Thomas Benton Gatch

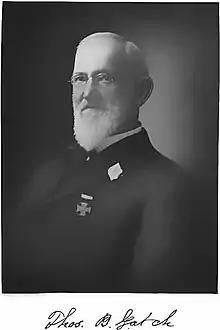
Major Thomas Gatch

Thomas Benton Gatch (May 21, 1841 − December 25, 1933) was an officer in the Confederate Army during the American Civil War and politician and businessman afterwards.